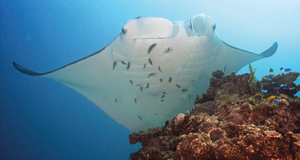
Manta est un genre de grandes raies qui comporte deux espèces. La plus grande, M. birostris, atteint 7 m de large tandis que la plus petite, M. alfredi, atteint 5,5 m. Les raies de ce genre se caractérisent par des nageoires pectorales triangulaires, des nageoires céphaliques qui font penser à des cornes et une grande gueule orientée vers l’avant du corps. Elles sont classées parmi les Elasmobranchii, au sein de la famille des Myliobatidae.